Slimonia

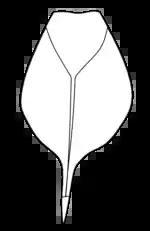
Drawing of the holotype of "S. boliviana", a telson.

In 2017, W. Scott Persons IV and John Acorn reported finding an "S. acuminata" specimen, MB.A 863, in the Patrick Burn Formation of Scotland, dated to the Telychian, around 430 million years ago. The specimen was a complete and articulated series of telsonal, postabdominal and preabdominal segments, and it showed a very strong lateral curvature in the postabdomen. Persons and Acorn admitted that it might have experienced some disarticulation postmortem or could represent a partial molt (exuviae), but concluded that since there was no apparent disarticulation in the metasoma, it was likely that the articulation seen in the postabdominal segments (which is also seen in some other eurypterid fossils, such as of "Eurypterus" and "Alkenopterus") would have been possible in life.